The Tractate Middoth (film)

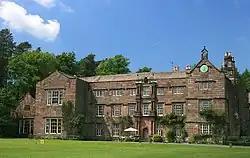
Browsholme Hall stood in for Bretfield Manor in the drama

Mary Simpson (Louise Jameson) is called to the deathbed of her clergyman uncle, Dr Rant (David Ryall), at his imposing home, Bretfield Manor. She arrives just as her cousin, John Eldred (John Castle), is leaving. Rant tells Mary there is something she must know.